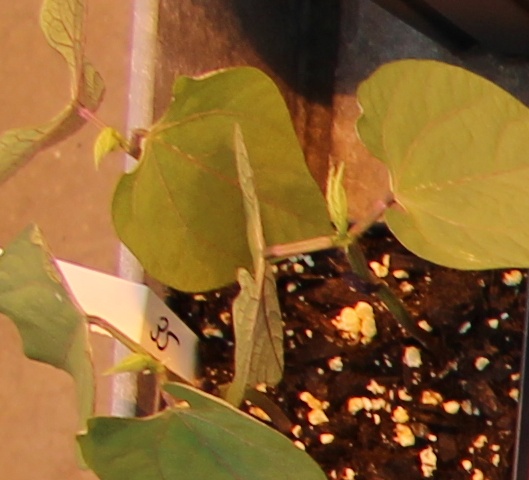
Label: Blackbean